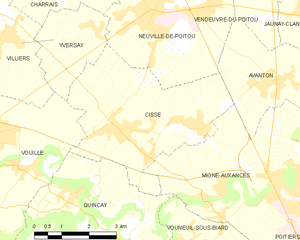
Carte des communes françaises Cissé